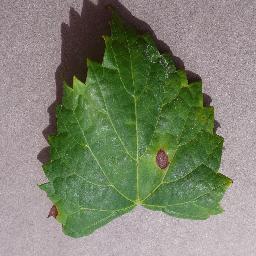
Label: Grape___Black_rot